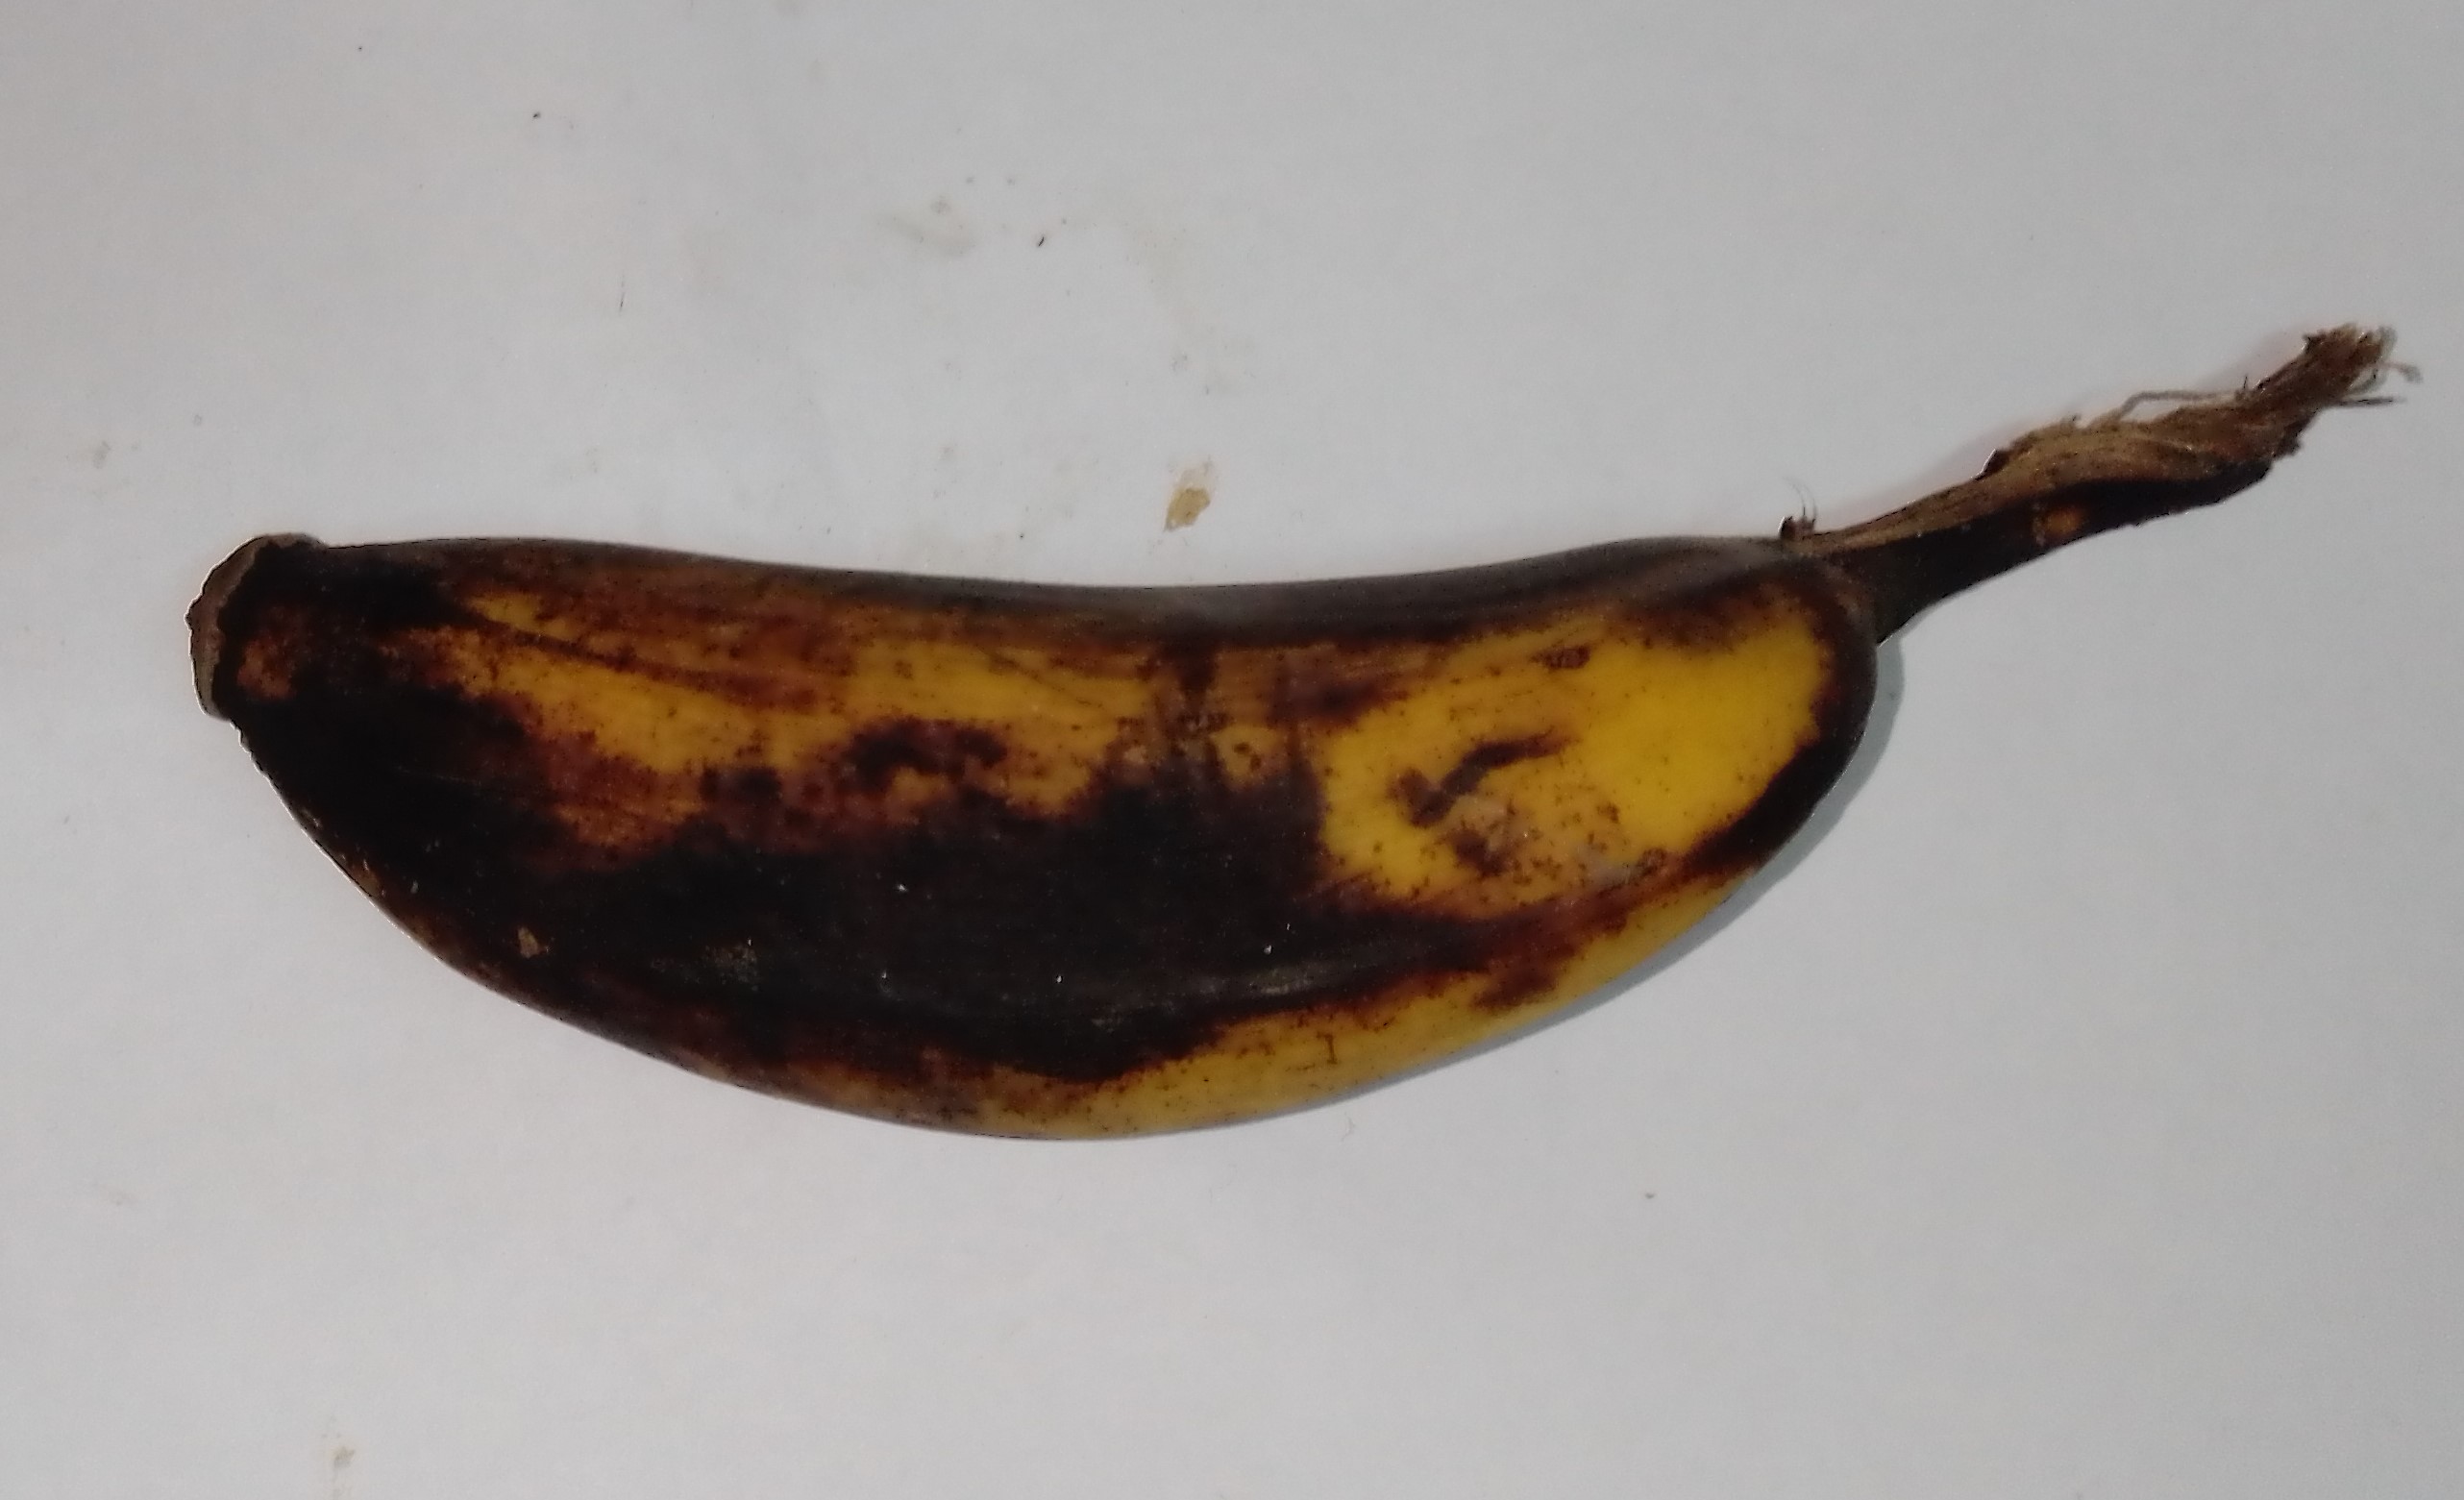
Fruit: banana
Condition: rotten